Lufthansa Flight 540

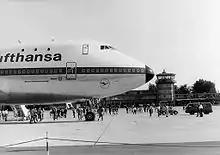
D-ABYB, the Lufthansa 747-100 involved, seen at Nuremberg Airport in 1970.

The aircraft involved was a Boeing 747-130 registered as D-ABYB and was named "Hessen." It was the second 747 to be delivered to Lufthansa. It first flew on 30 March 1970 and was delivered to Lufthansa on 13 April. The aircraft was powered by four Pratt & Whitney JT9D-7 turbofan engines. The aircraft had 16,781 flying hours at the time of the accident.